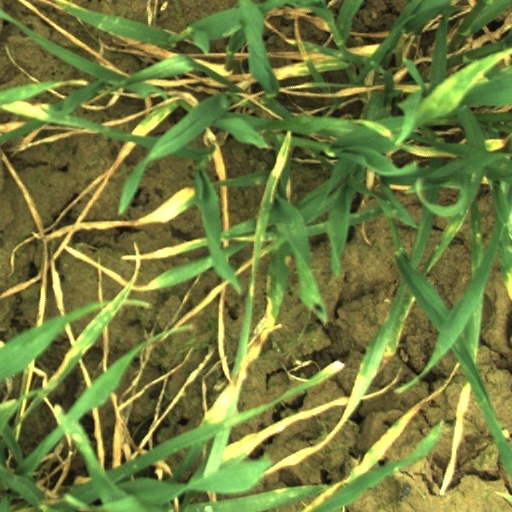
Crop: wheat